Alausí

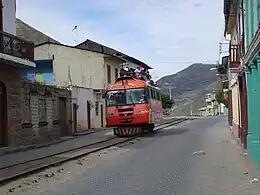
Tourist train leaving Alausí for Nariz del Diablo

Alausí is a town in the Alausi Canton, located in the Chimborazo province in Ecuador .